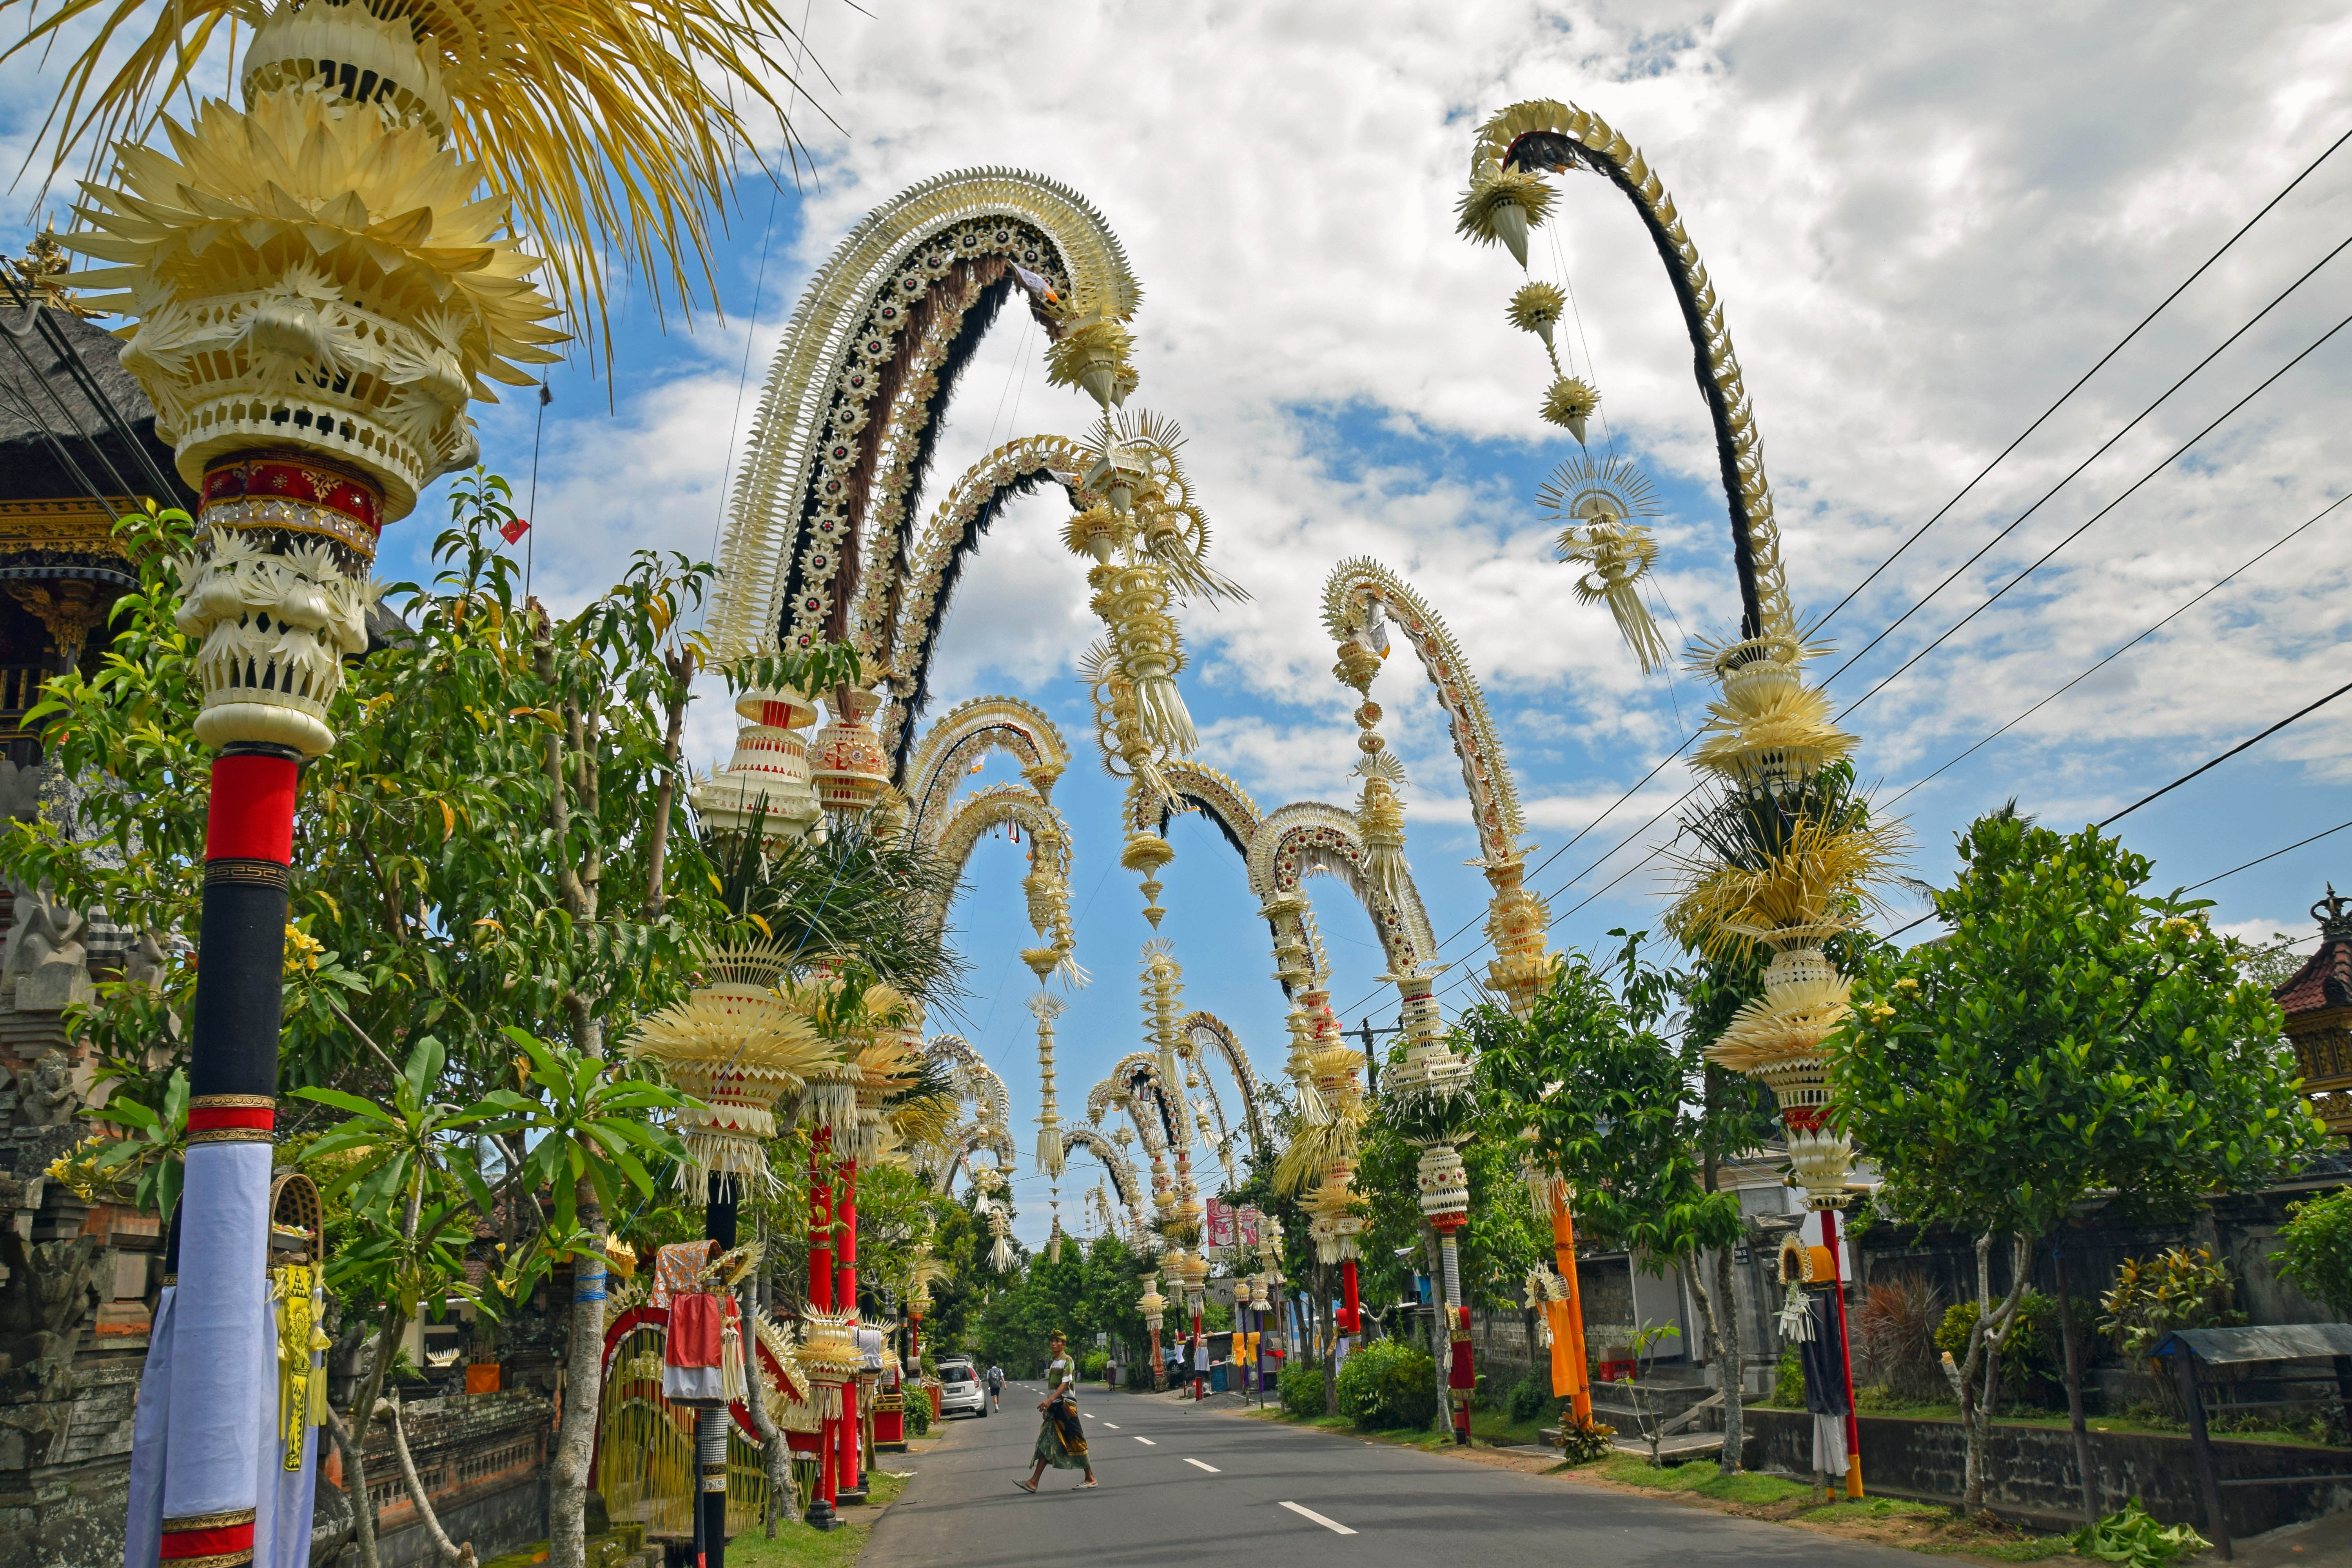
tree, flower, downtown, travel, recreation, arch, amusement park, park, religion, landmark, tourism, religious, ceremony, faith, holy, indonesia, tradition, bali, traditionally, hinduism, amusement ride, outdoor recreation, arecales, street ceremony, street jewelery